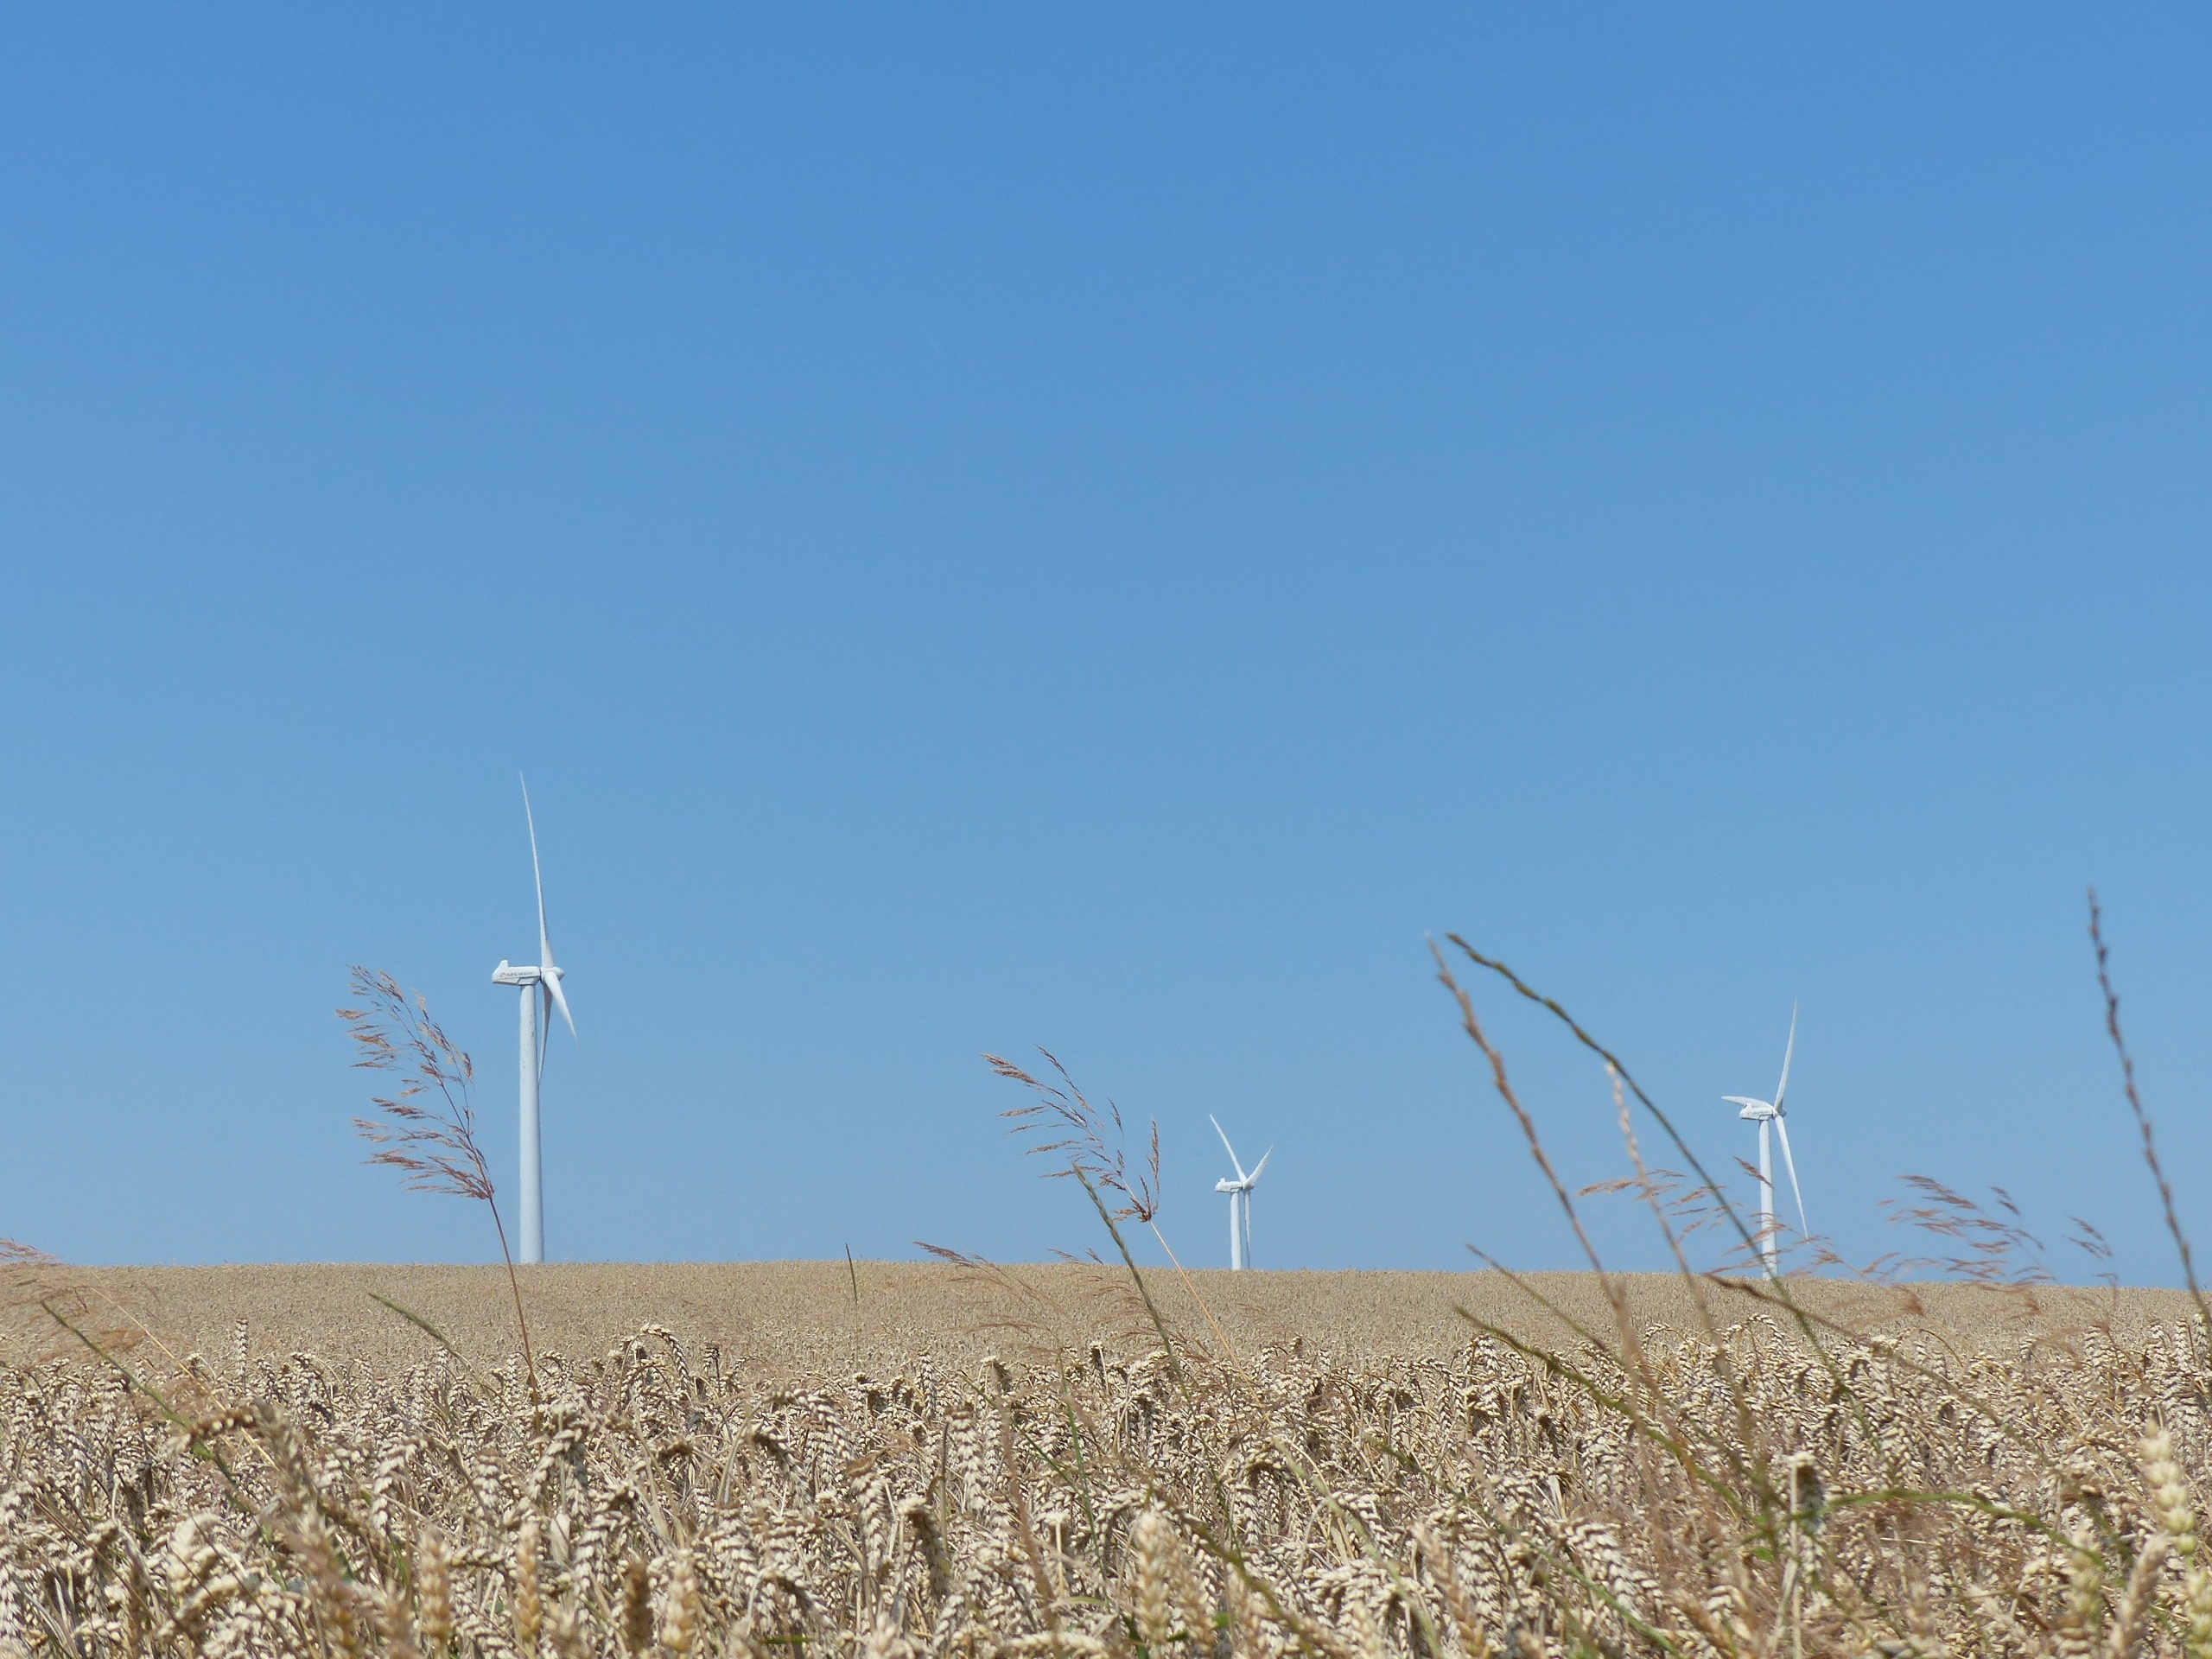
sea, grass, horizon, marsh, plant, sky, field, prairie, windmill, wind, summer, crop, machine, wind turbine, agriculture, plain, wind energy, wind power, grassland, wind farm, cereals, habitat, wind park, steppe, rural area, flowering plant, windr der, natural environment, grass family